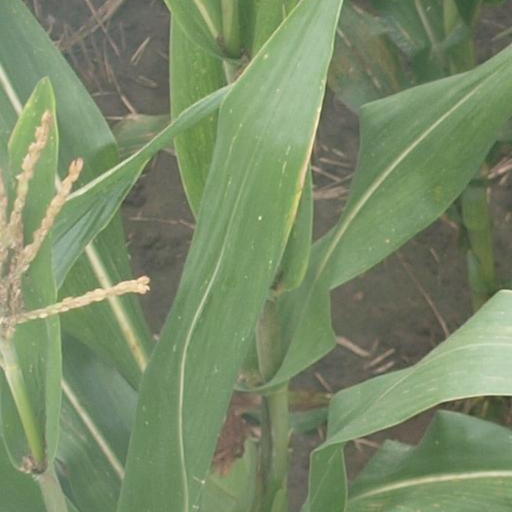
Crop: maize; corn